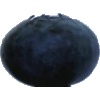
Label: blueberry